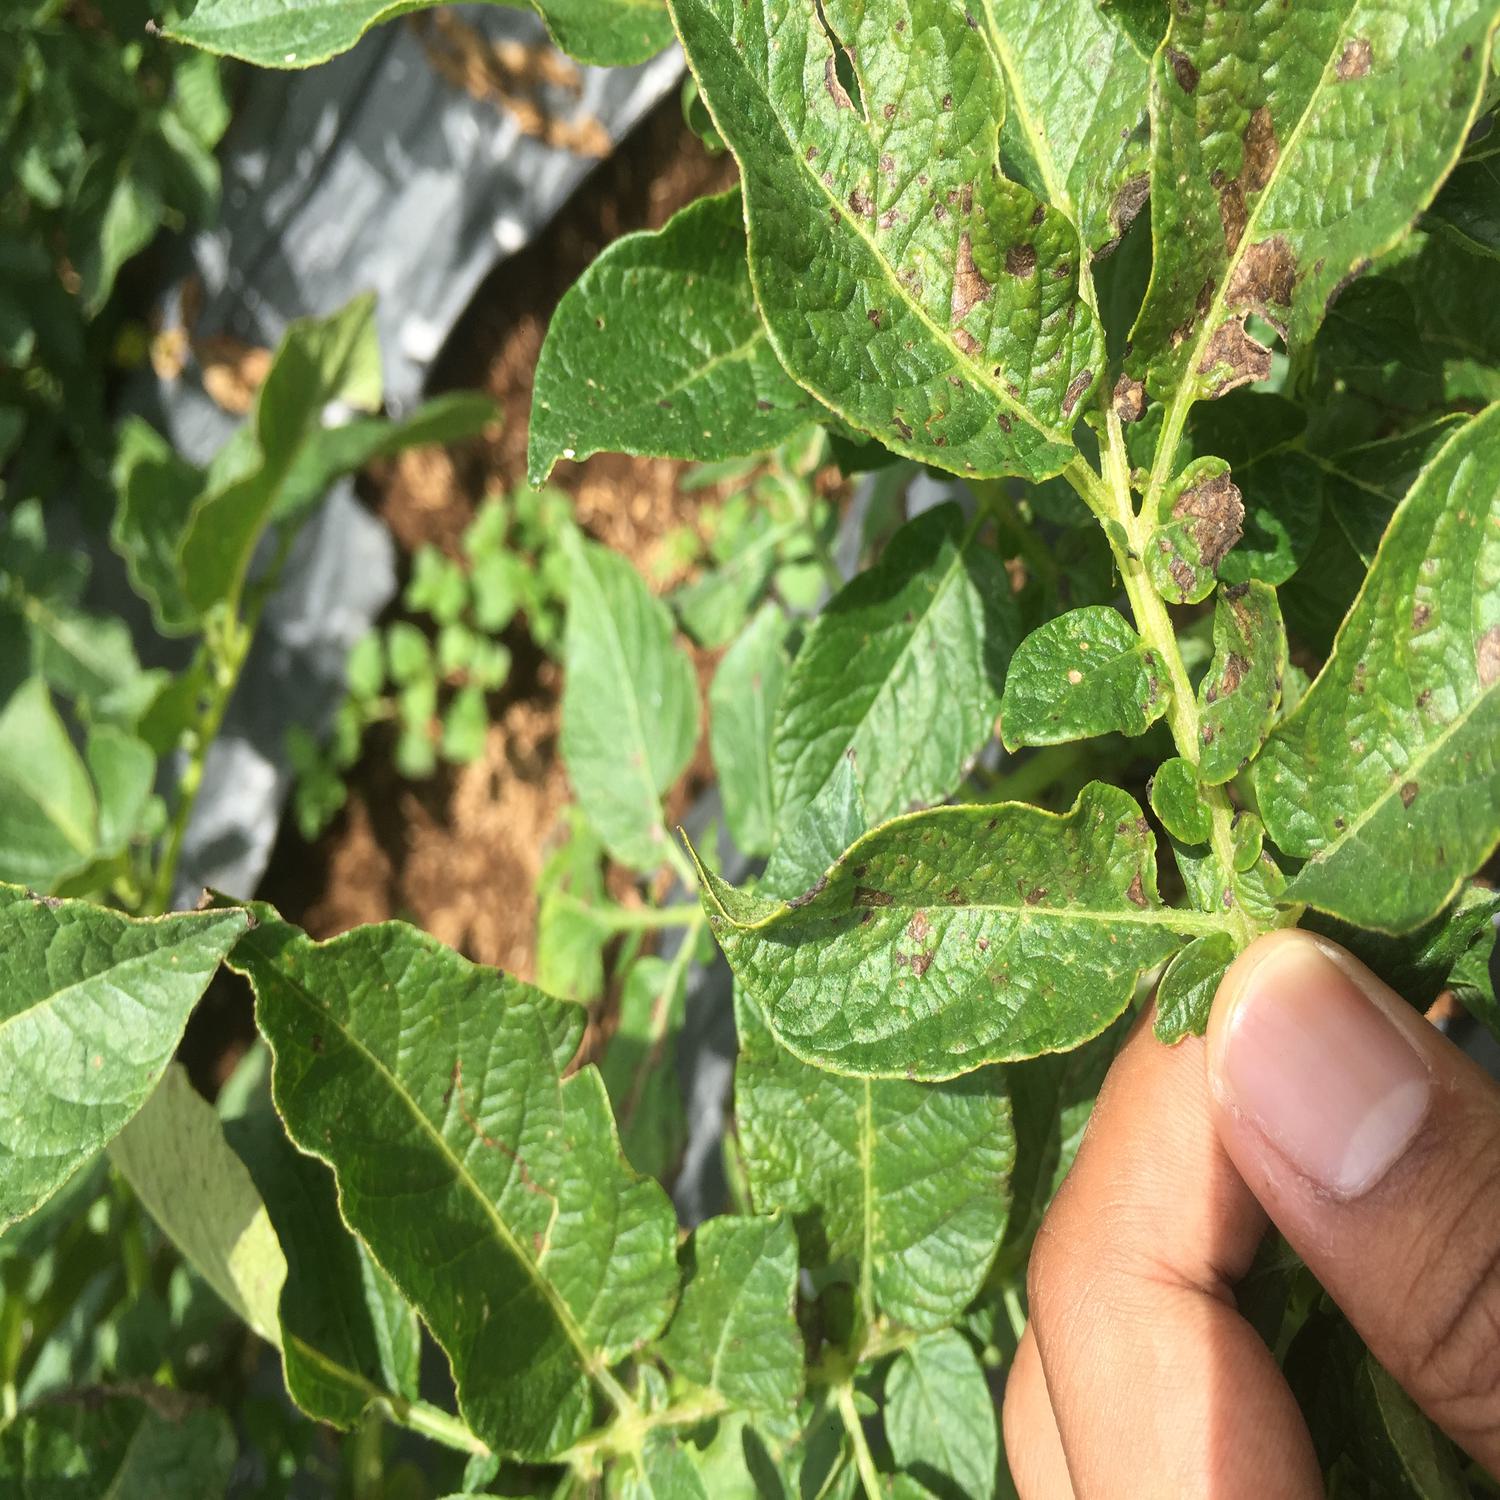
Label: Fungi